Islam in Kyrgyzstan

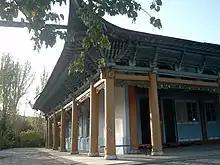
Karakol Dungan Mosque

Before Islam, the religion of the Kyrgyz people was Tengriism, the recognition of spiritual kinship with a particular type of animal and reverence for the Spirits of nature, ancestors, the earth and sky. Under this belief system, which predates their contact with Islam, Kyrgyz tribes traditionally adopted reindeer, camels, snakes, owls, and bears as objects of worship. The sky, earth, sun, moon, and stars also play an important religious role. The strong dependence of the nomads on the forces of nature reinforced such connections and fostered belief in shamanism. Traces of such beliefs remain in the religious practice of many of today's Kyrgyz residing in the north. Kyrgyz sociologist Rakhat Achylova discussed how aspects of Tengrism were adopted into Kyrgyz Islam.